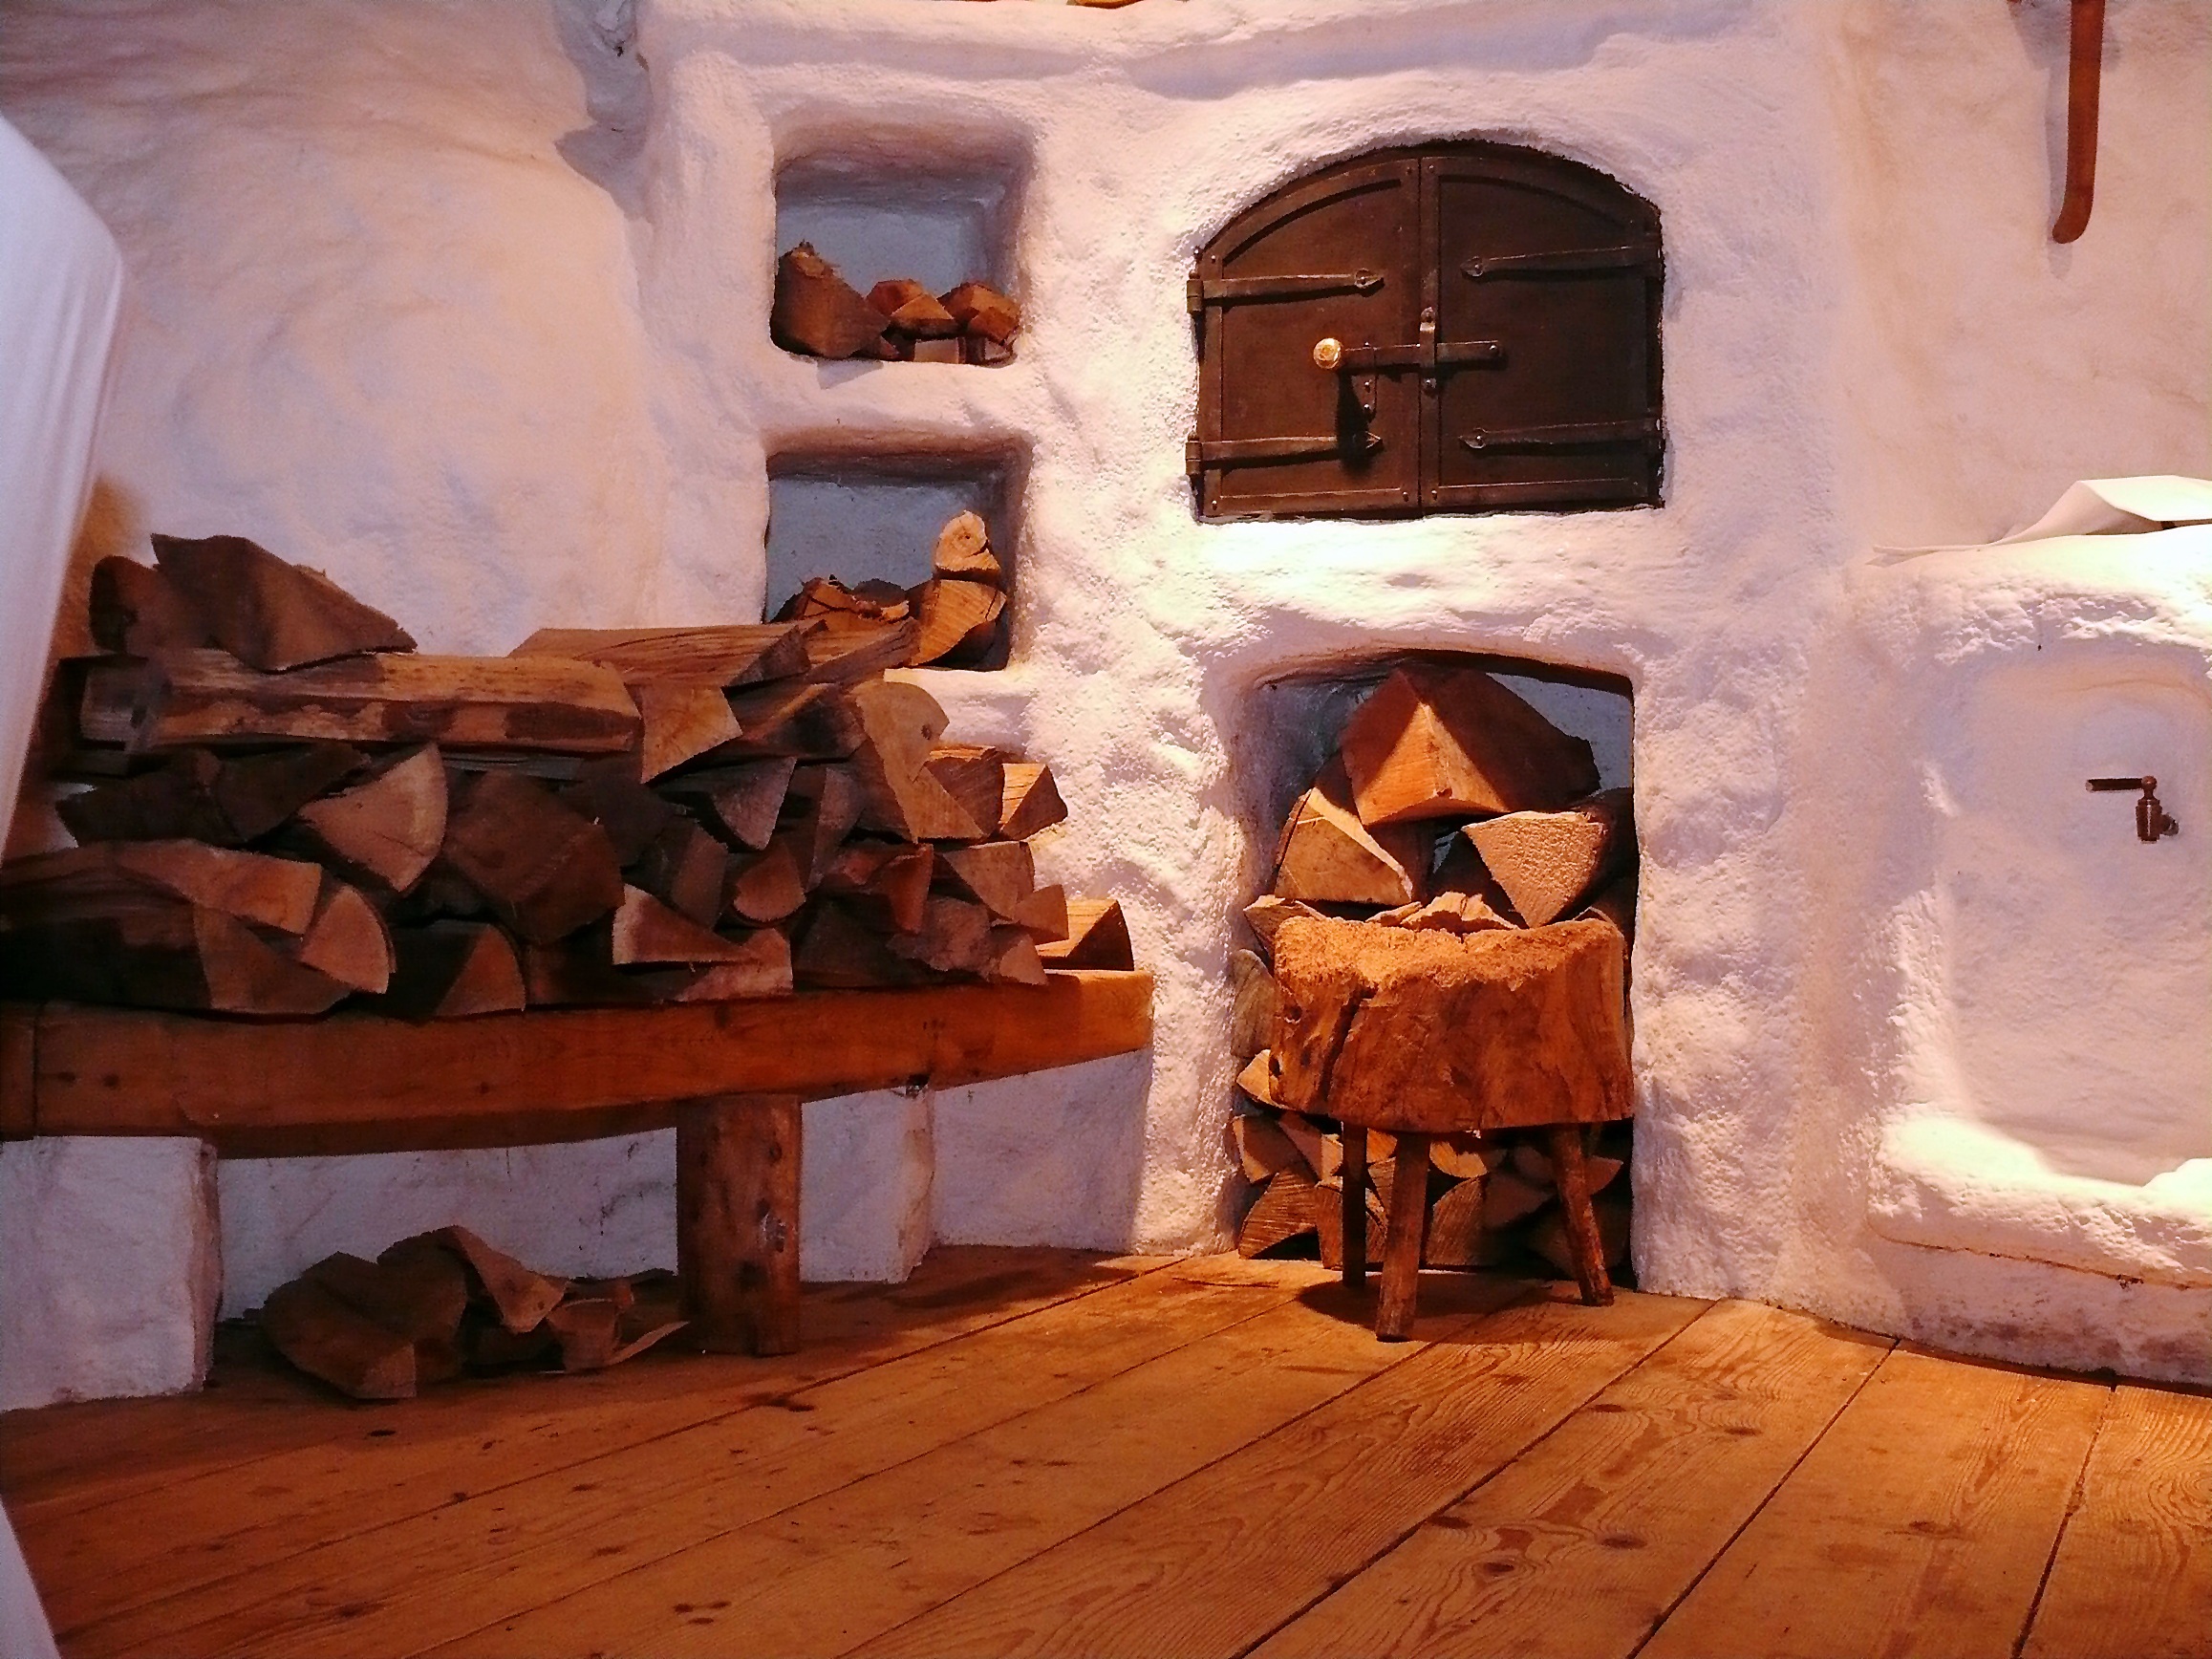
winter, light, wood, warm, house, evening, log, flame, fire, romance, cozy, fireplace, rest, firewood, ash, heat, burn, interior design, christmas decoration, temple, hot, timber, coziness, ambience, embers, nativity scene, wooden block, wood block, open fire, ancient history